List of songs written by Bonnie McKee

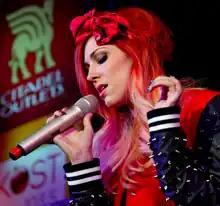
McKee performing live in Commerce, California in November 2013

American singer and songwriter Bonnie McKee has co-written eight number-one singles, which have sold more than 30 million copies worldwide combined. Her debut album "Trouble" was released in September 2004. She singlehandedly wrote all but one song on the album, some when she was 14 and 15 years old. A standalone single, "American Girl," was released in 2013. An album was due for release in spring of 2014 but, by the end of the year, had not yet materialized. Instead, an EP, "Bombastic" was released in June 2015.